Human behavior

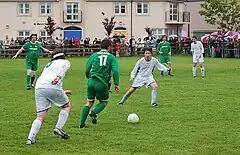
Men playing association football in Kilkenny, Ireland (2007)

Violent behavior represents a failure of control systems in the prefrontal cortex to regulate aggressive impulses. Domestic violence, assault, homicide, and mass violence all involve an imbalance between prefrontal regulatory influences and heightened activity in the amygdala and other limbic regions. Serial killing and mass shootings represent extreme forms characterized by planning and repetitive acts, while Gang violence and hate crimes often involve group dynamics that amplify individual aggressive tendencies through deindividuation and moral disengagement.